Streekmuseum Goeree-Overflakkee

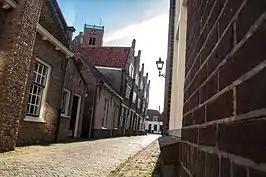
The Regional Museum of Goeree-Overflakkee

The Streekmuseum Goeree-Overflakkee (English: "Regional Museum of Goeree-Overflakkee") is established in seven small houses dating back to the seventeenth century, in the old village of Sommelsdijk in the Netherlands. The buildings are inter-connected.